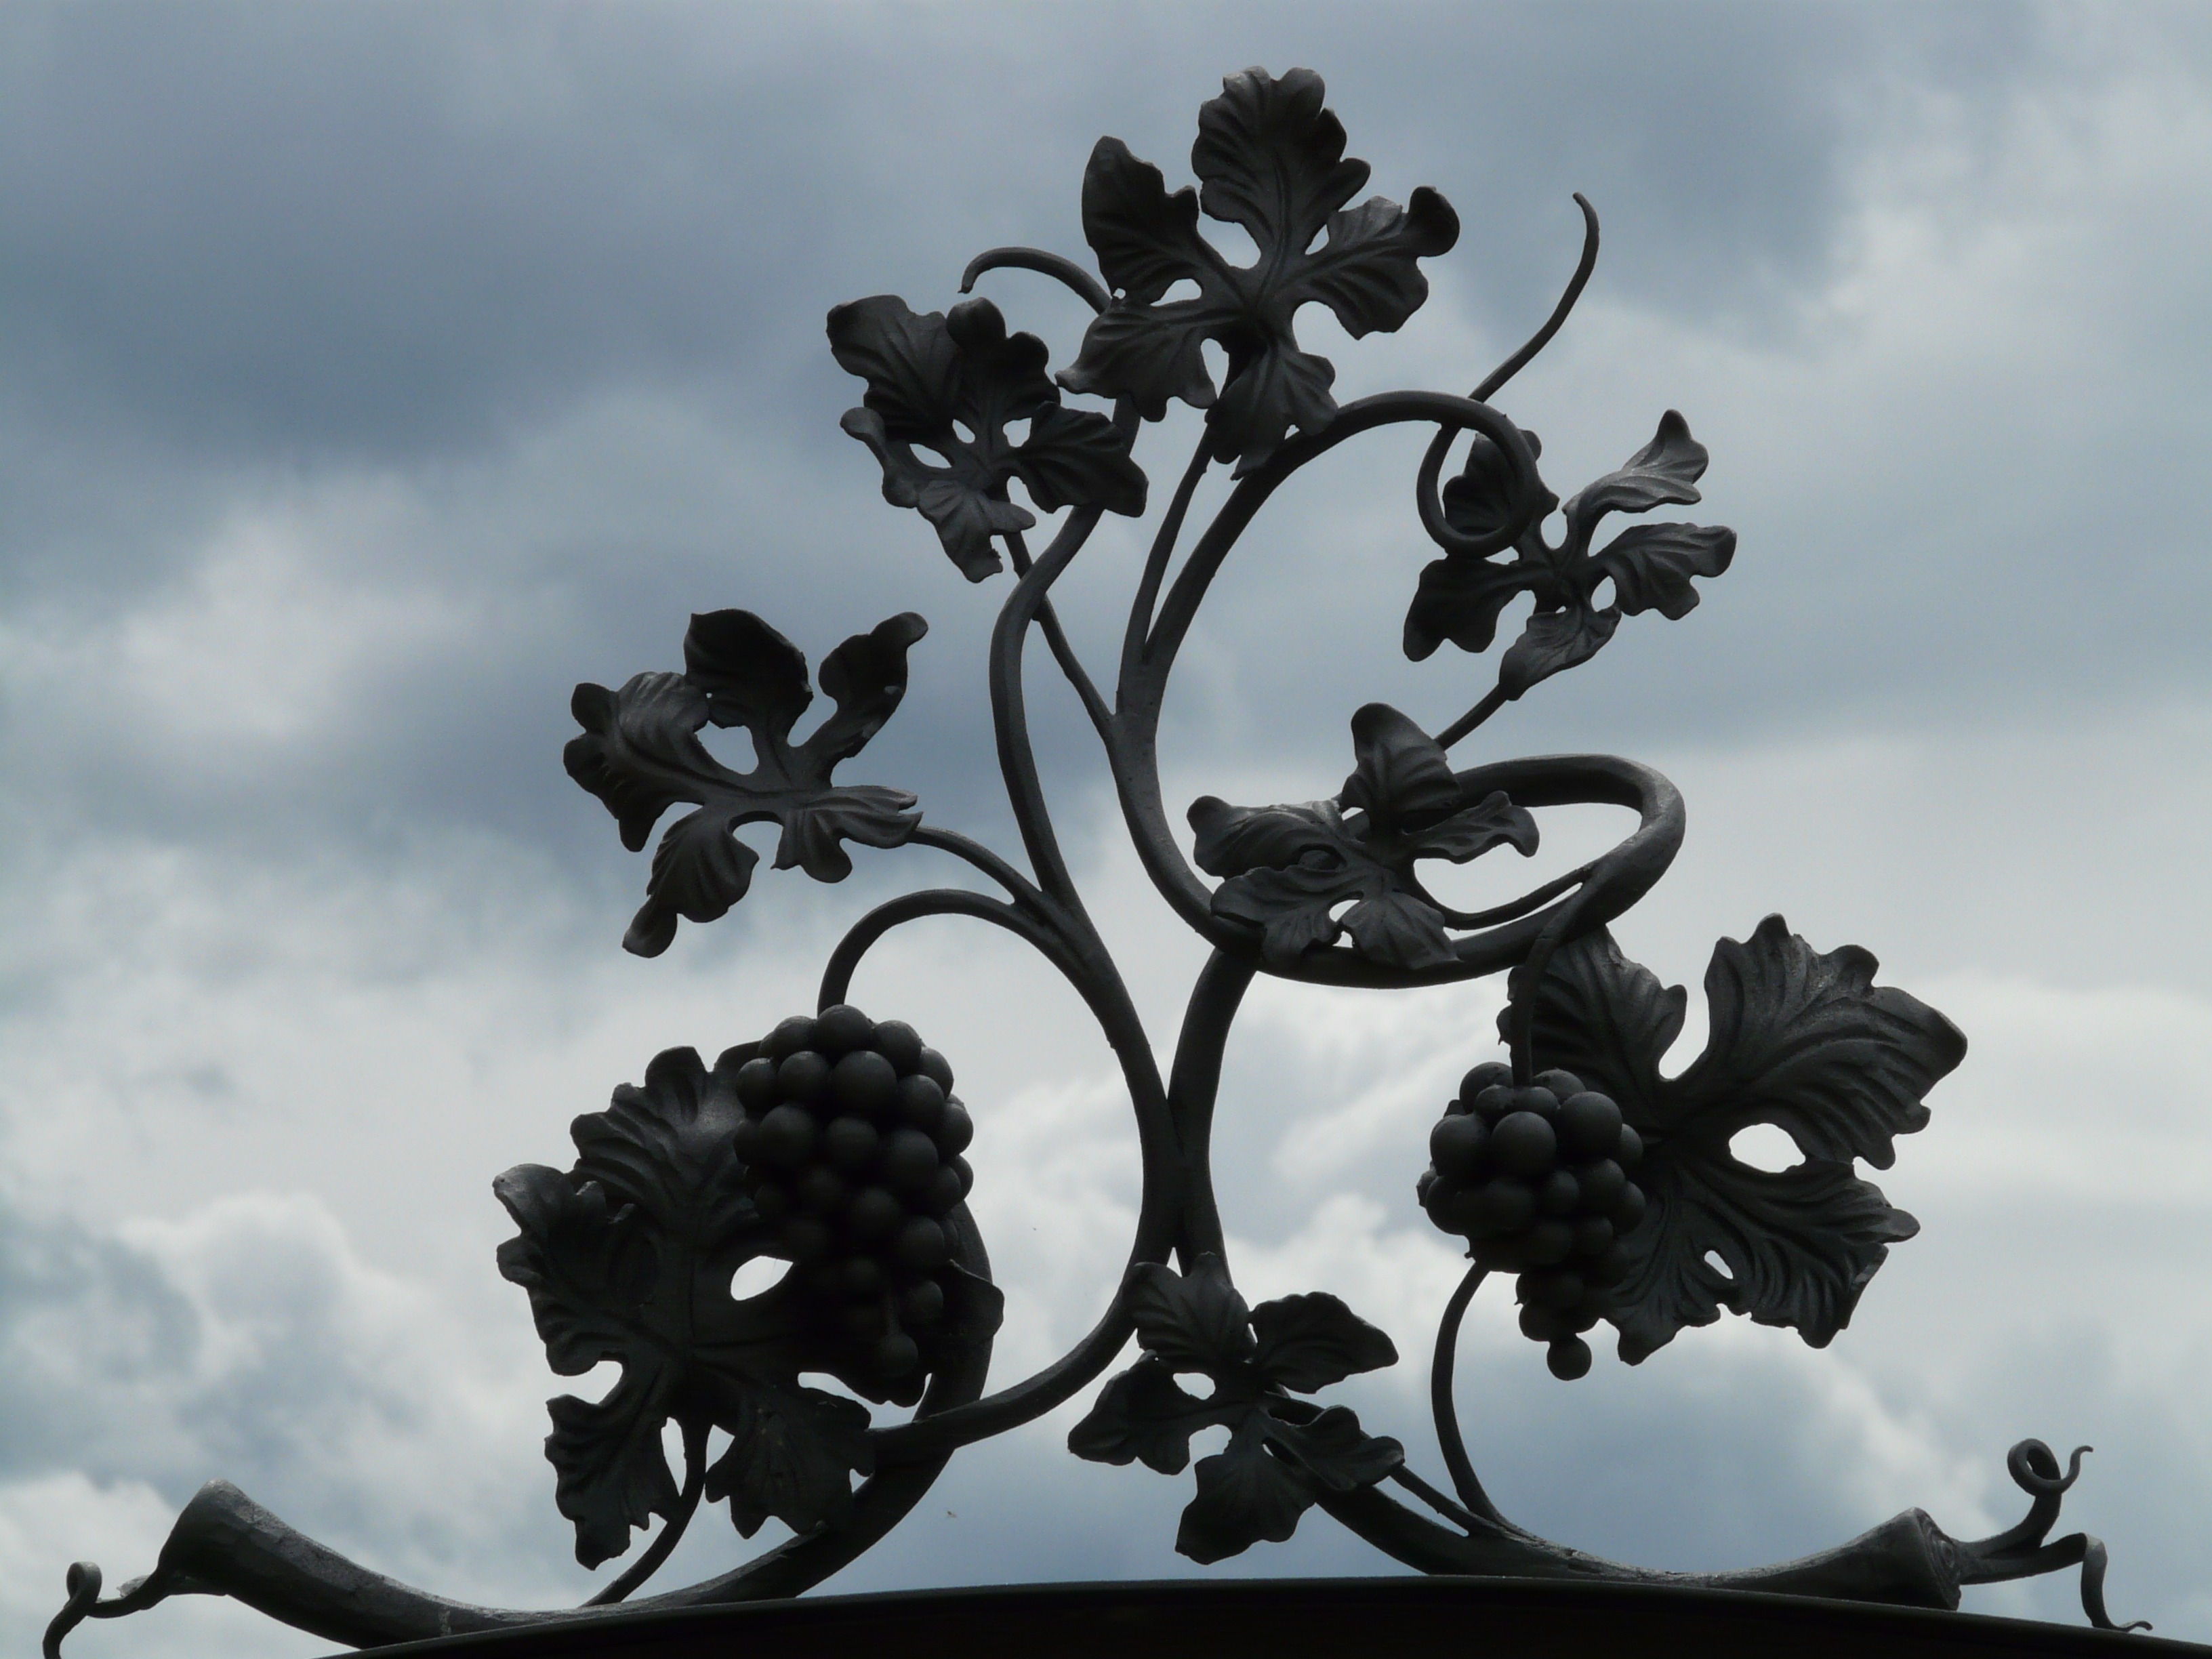
tree, branch, silhouette, blossom, plant, sky, leaf, flower, metal, botany, blue, black, flora, artwork, grapevine, grey, grapes, gloomy, iron, back light, macro photography